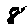
Label: 8